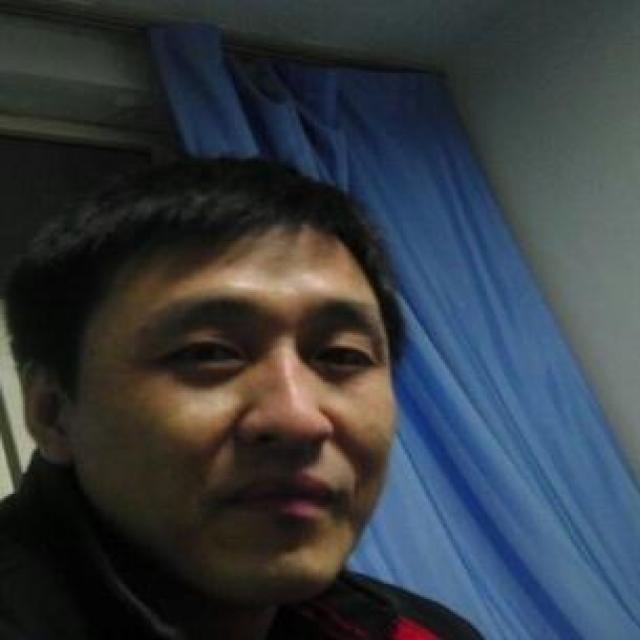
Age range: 21-44